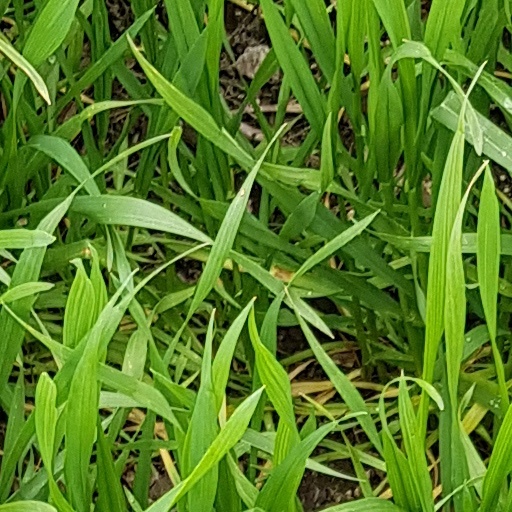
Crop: wheat